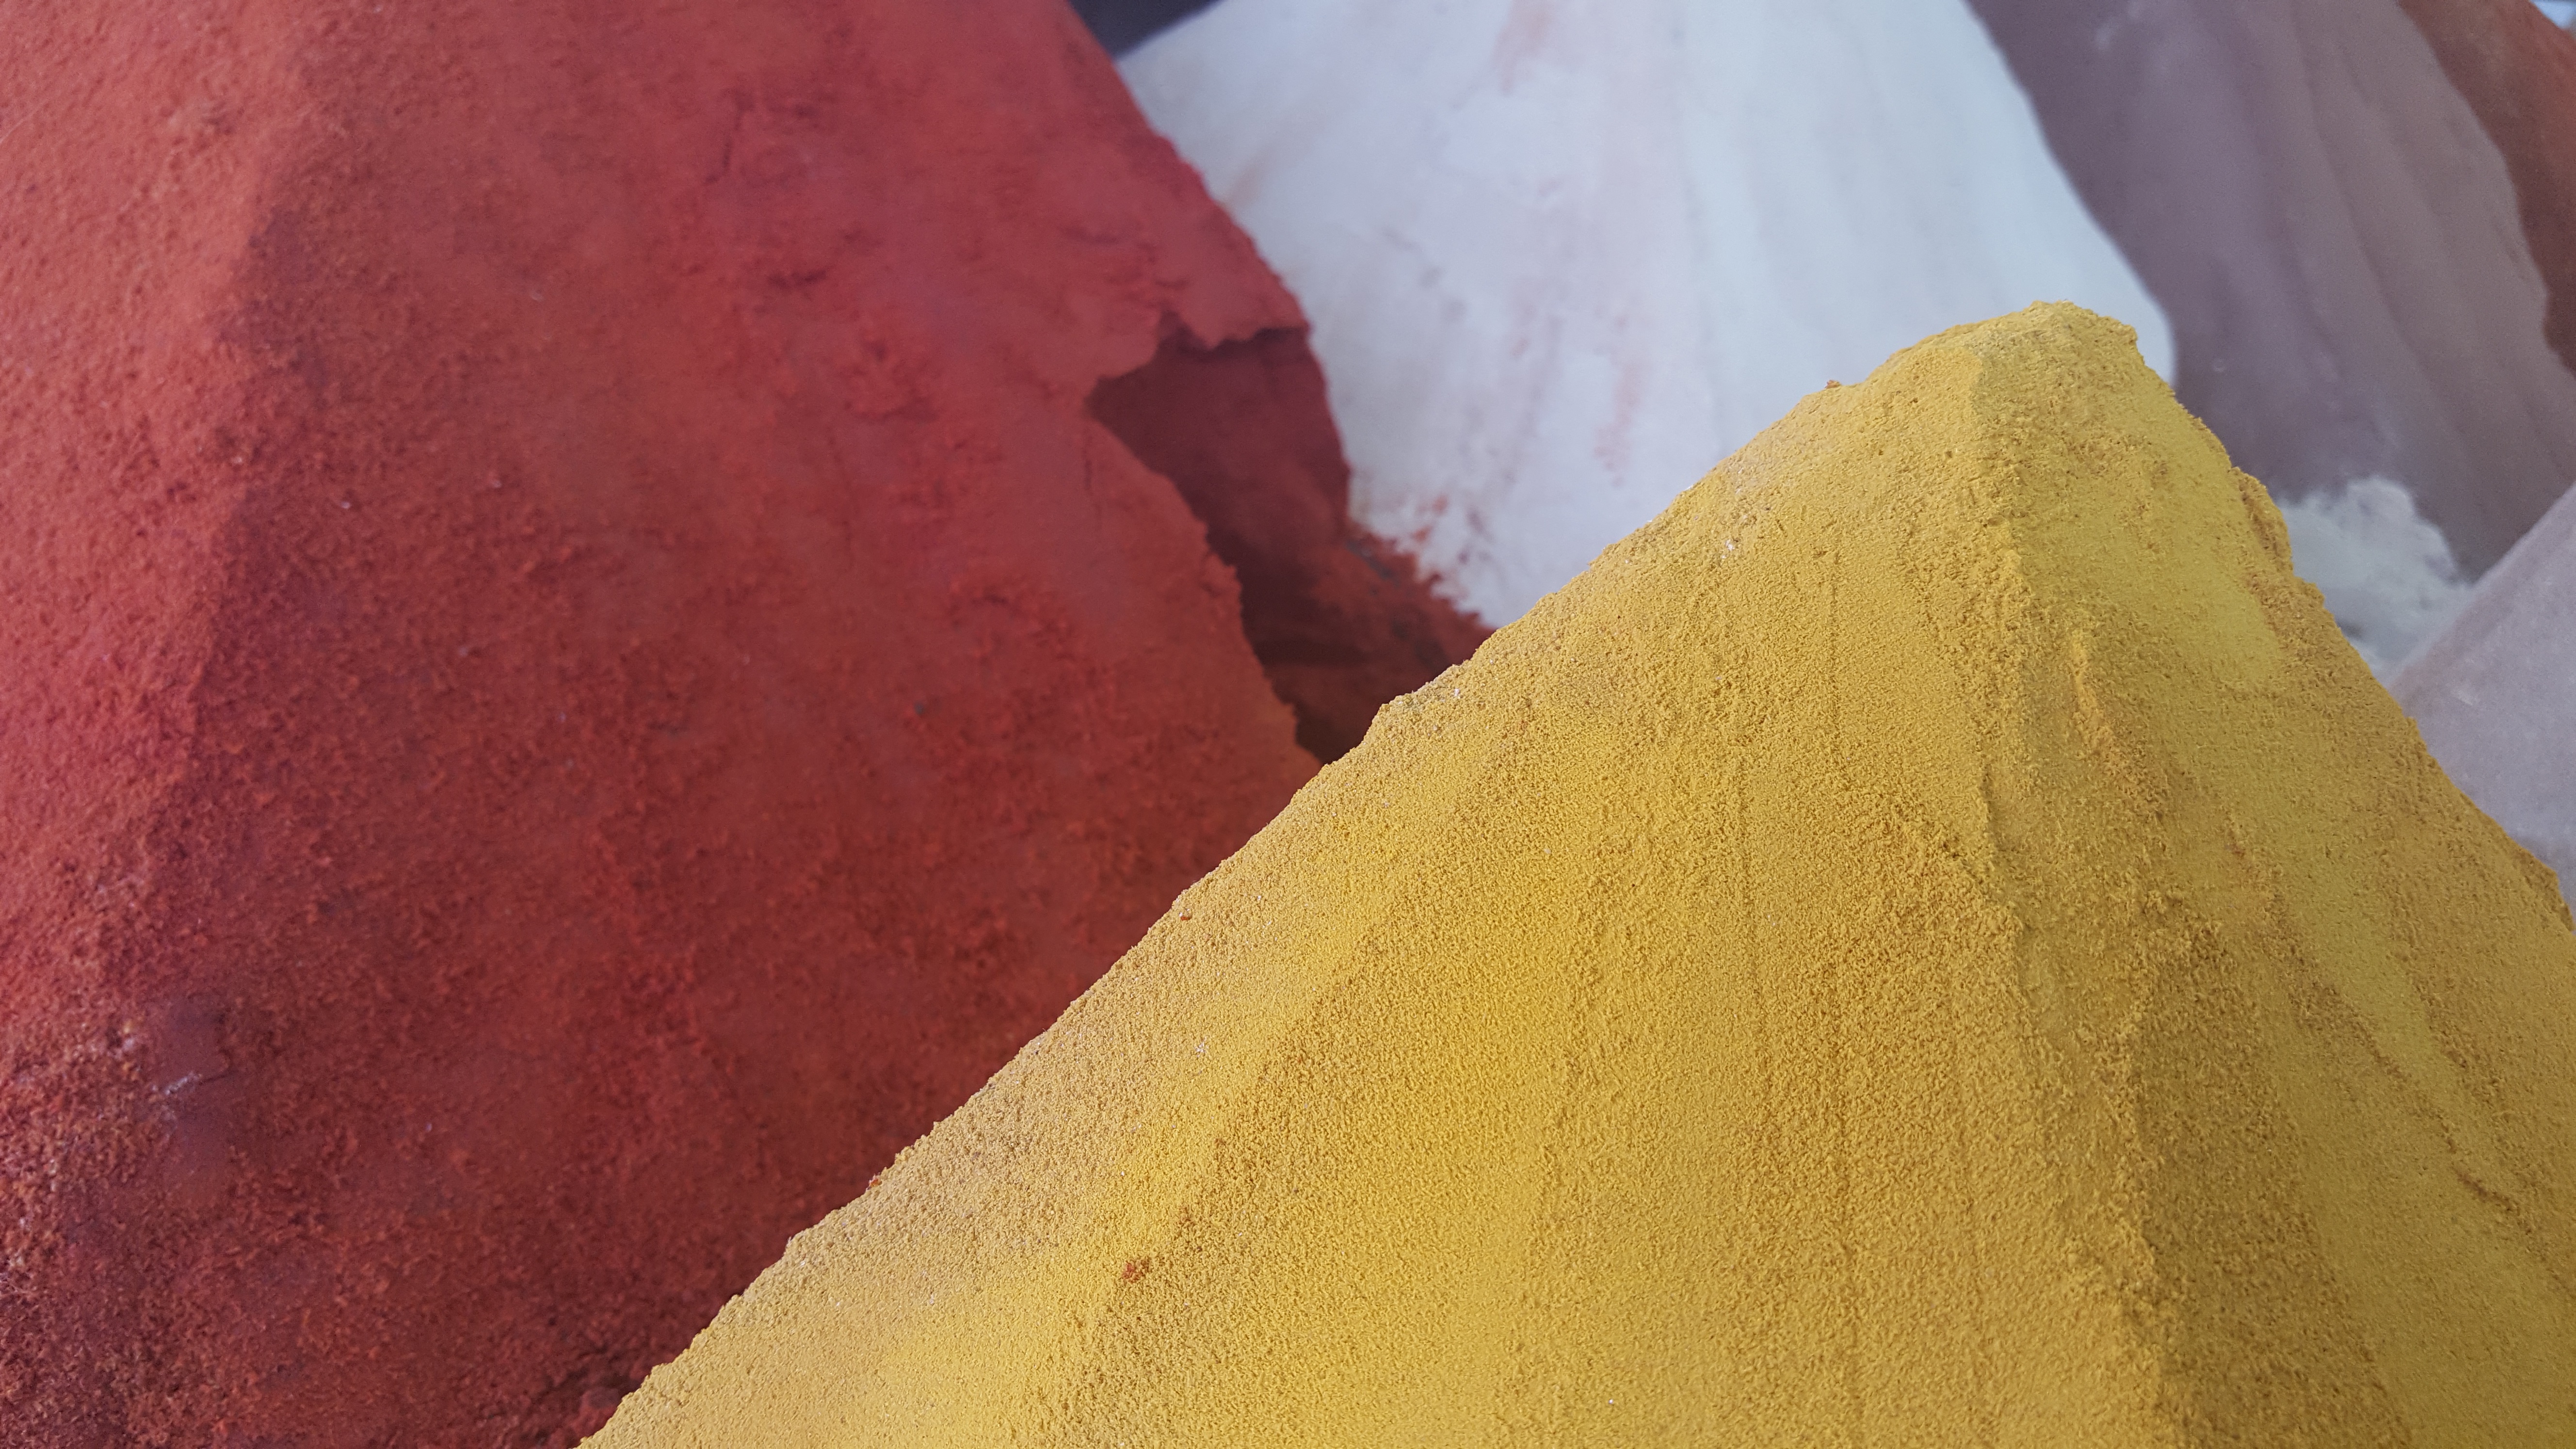
sand, sky, soil, market, yellow, material, colors, spices, morocco, india, oriental, scents, etal, fresh coriander